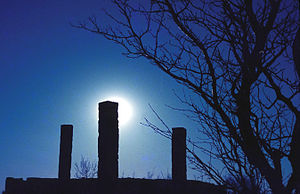
Galge
Galge ved Visby på Gotland
En galge er et stativ til at henrette forbrydere ved hængning. Det var i middelalderen en almindelig anvendt henrettelsesmetode.